Brazilian Army

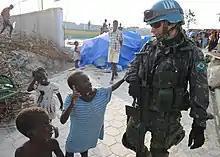
A Brazilian U.N. peacekeeper during a patrol in Cité Soleil, Haiti

Argentina's defeat in the Falklands War in 1982 shocked the Brazilian military. The United States did not support a South American country against an extracontinental power, and the Brazilian Armed Forces would clearly be out of date in a similar conflict. Basic equipment was lacking and operational capacity was very low. The EME began to study the hypothesis of a war with a country from the Western bloc, economically and militarily superior to Brazil, in the Amazon region, at the same time that it planned the "army of the future", devising the "Força Terrestre 90" (FT 90), "Força Terrestre 2000" and "Força Terrestre do Século XXI" programs.